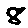
Label: 8